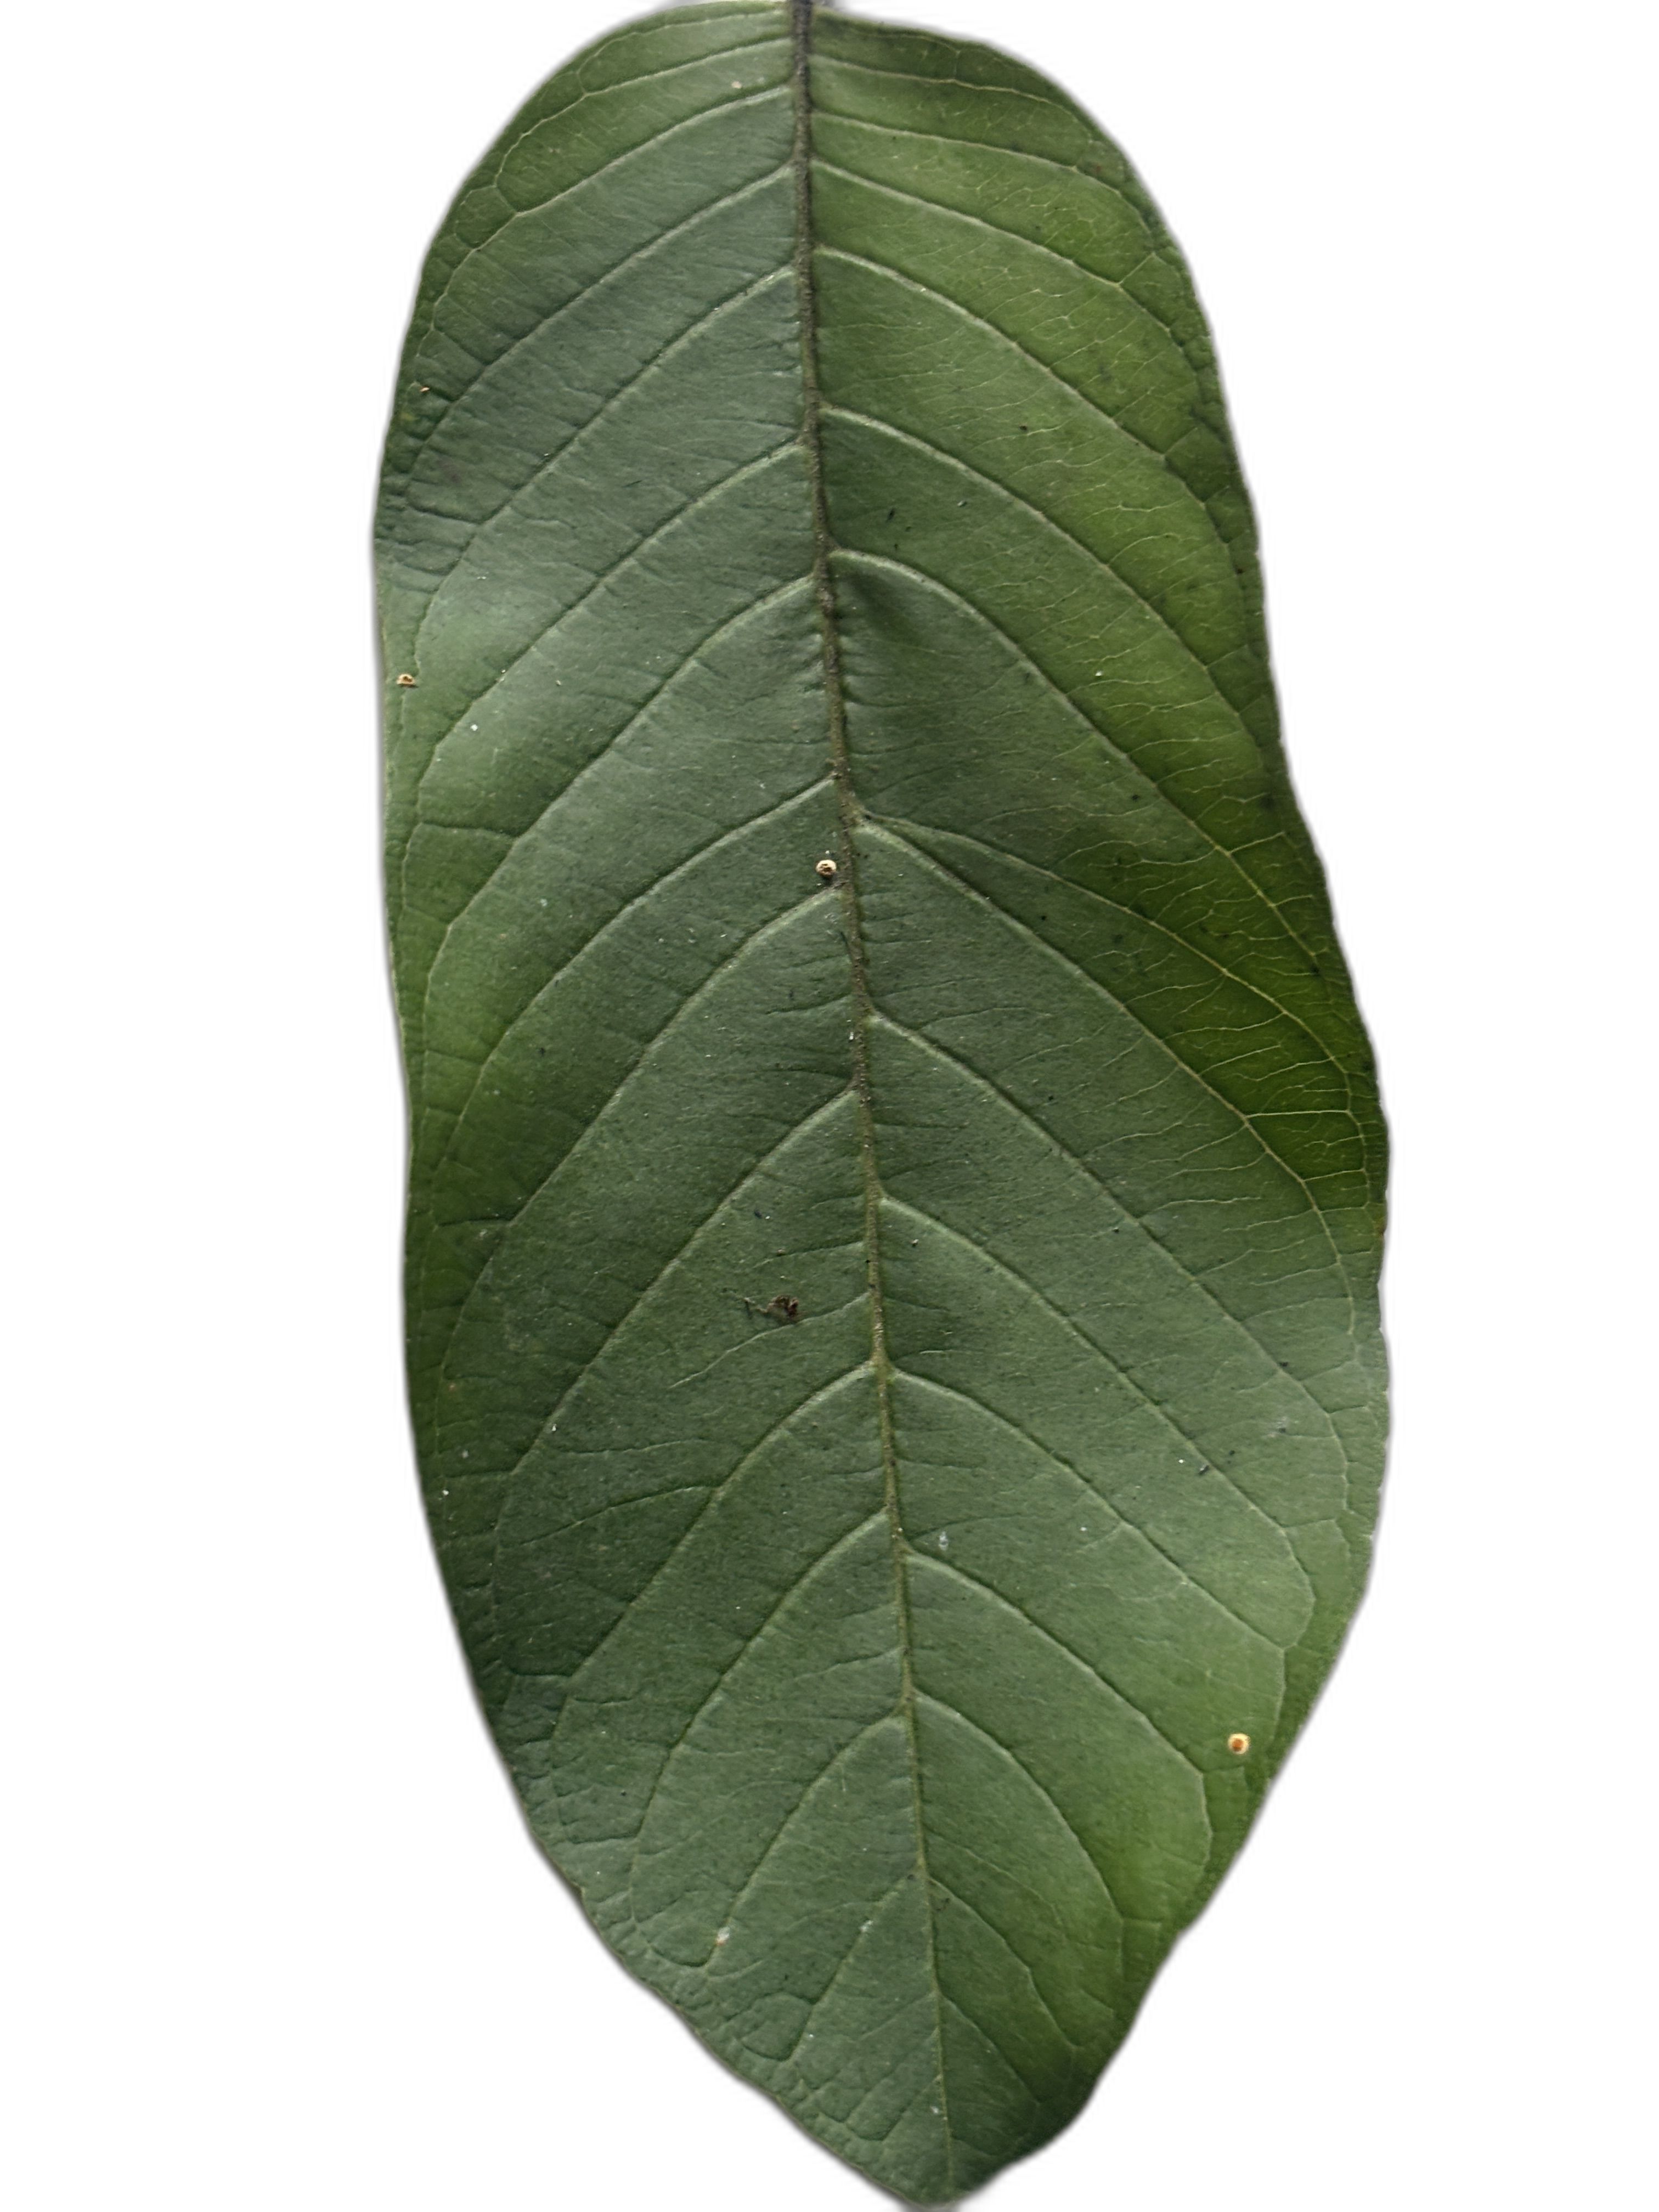
Plant part: leaf
Disease: Healthy